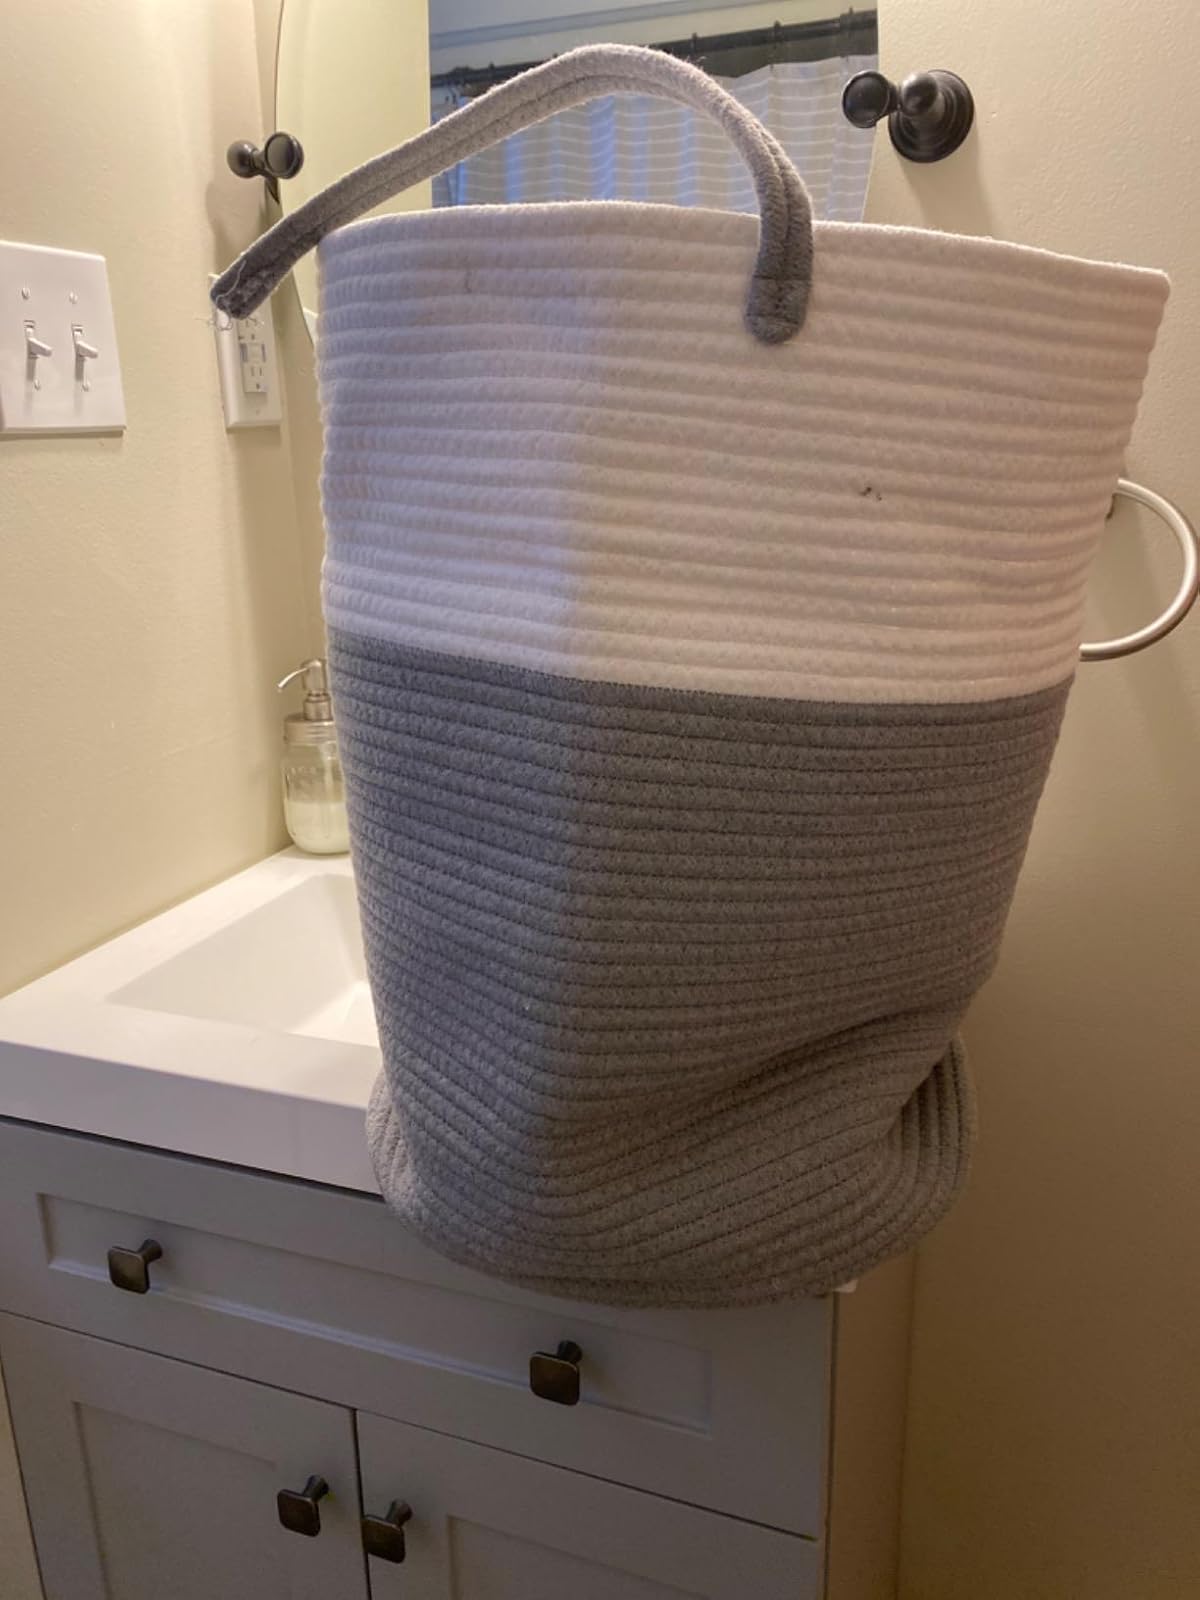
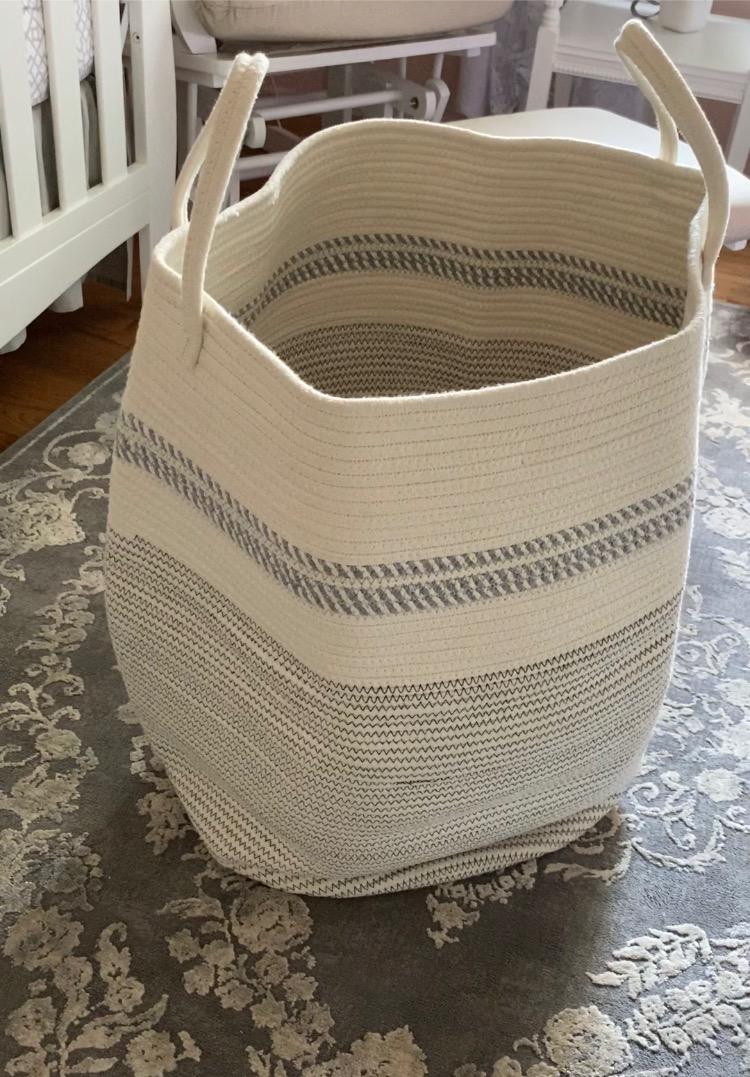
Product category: items_hamper
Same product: no